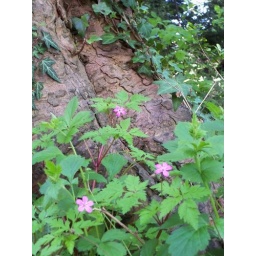
flowers at the base of a tree in Rathfarnham Castle park 2